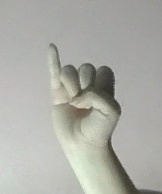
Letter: meem